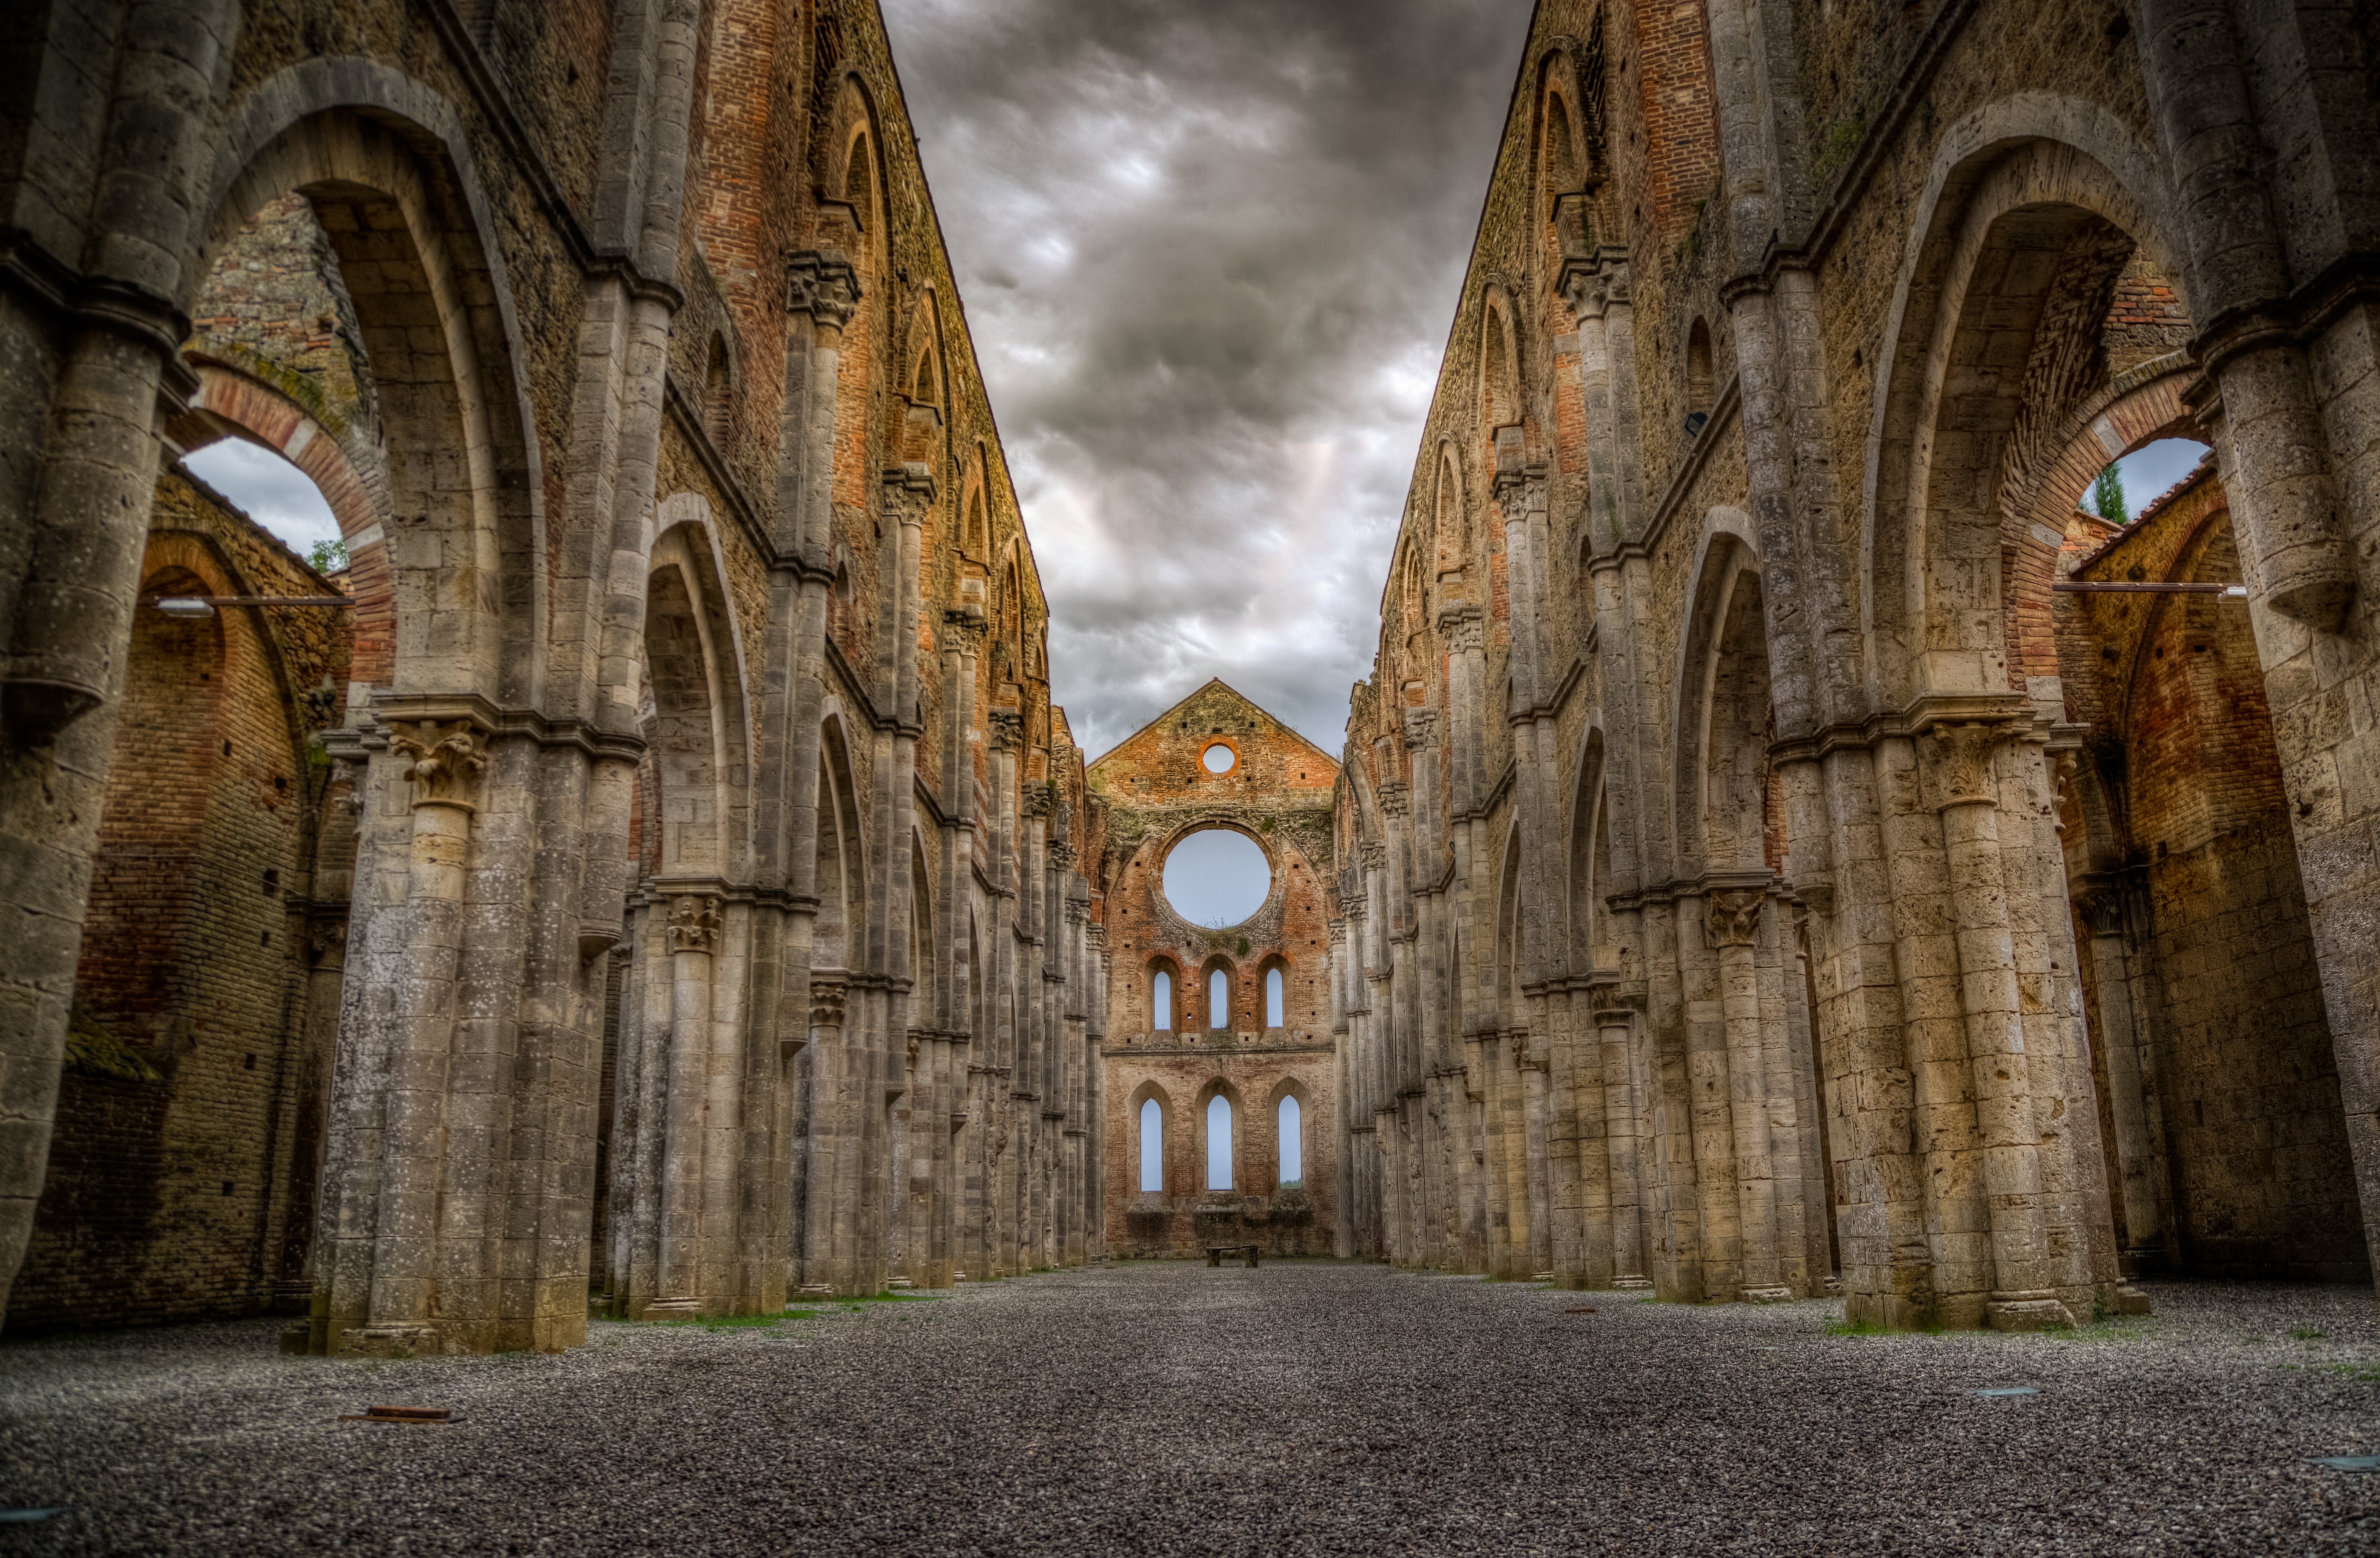
architecture, building, old, stone, arch, religion, ancient, italy, tuscany, church, cathedral, chapel, ruin, brick, gothic, place of worship, medieval, temple, ruins, monastery, history, abbey, middle ages, galgano, gothic architecture, san galgano, ancient history